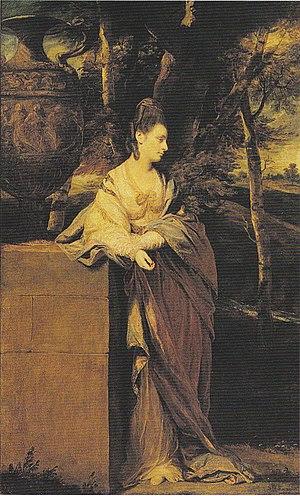
John Parker, 1ᵉʳ baron Boringdon était un pair britannique et membre du Parlement.